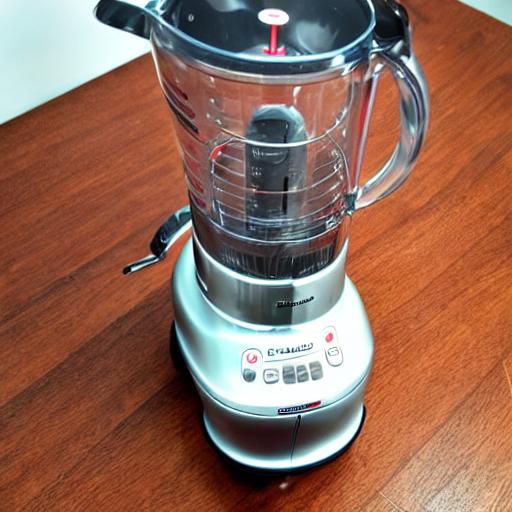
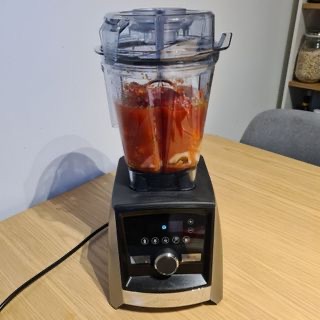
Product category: items_blender
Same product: no